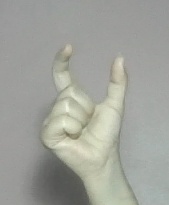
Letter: nun